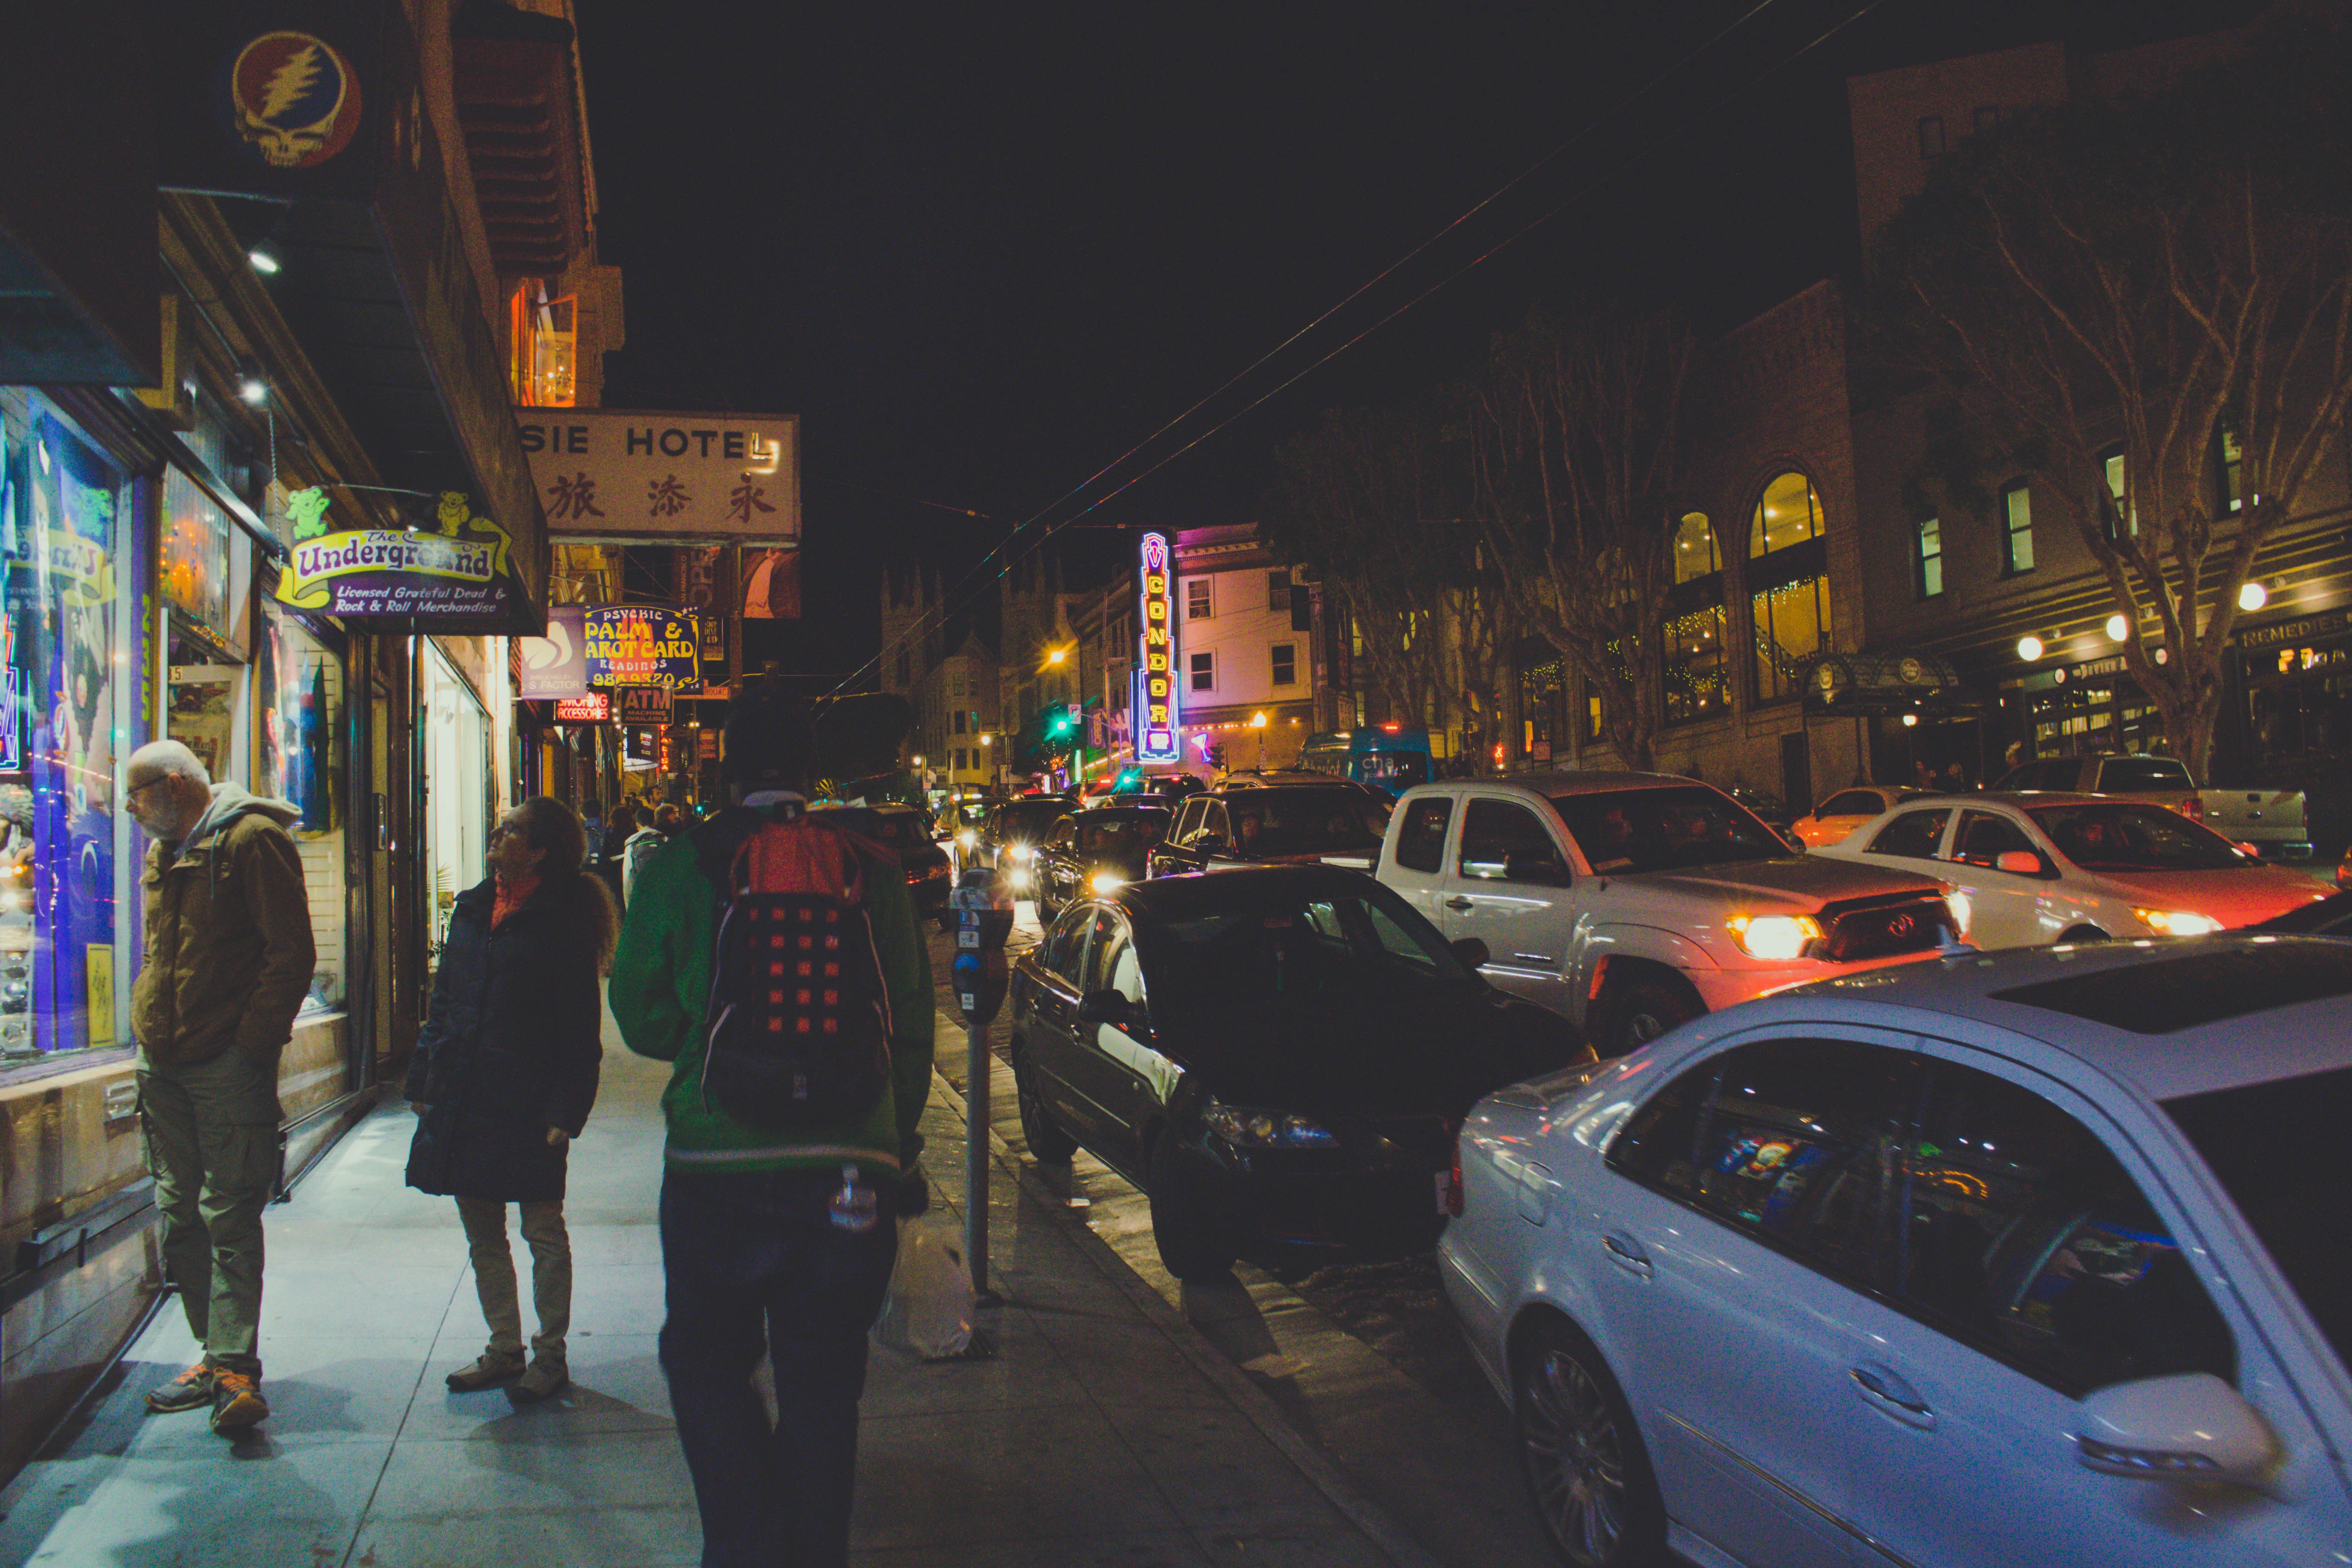
pedestrian, road, traffic, street, night, town, city, cityscape, downtown, evening, lane, infrastructure, neighbourhood, urban area, human settlement